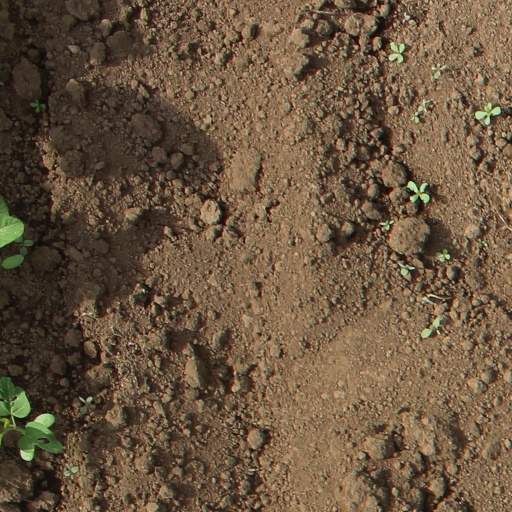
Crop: soybean